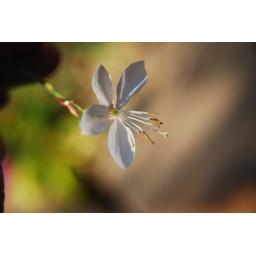
Pretty little white flower in mum's backyard is missing a petal.